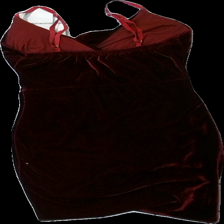
View: back
Type: Dress
Category: Ladies
Brand: Missing
Colors: Red
Material: unknown
Cut: Tight
Season: All
Price range: 50-100
Recommended usage: Reuse
Description: red velour dress